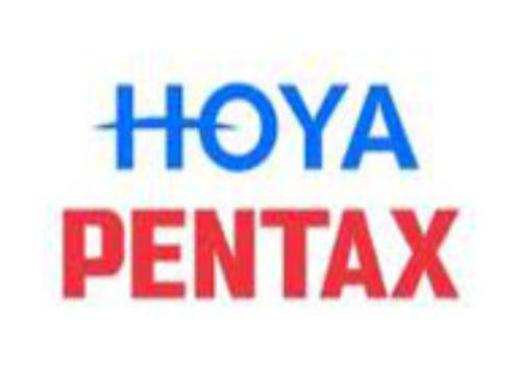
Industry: Electronic